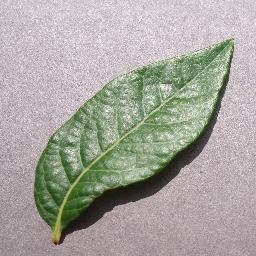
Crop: blueberry
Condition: healthy